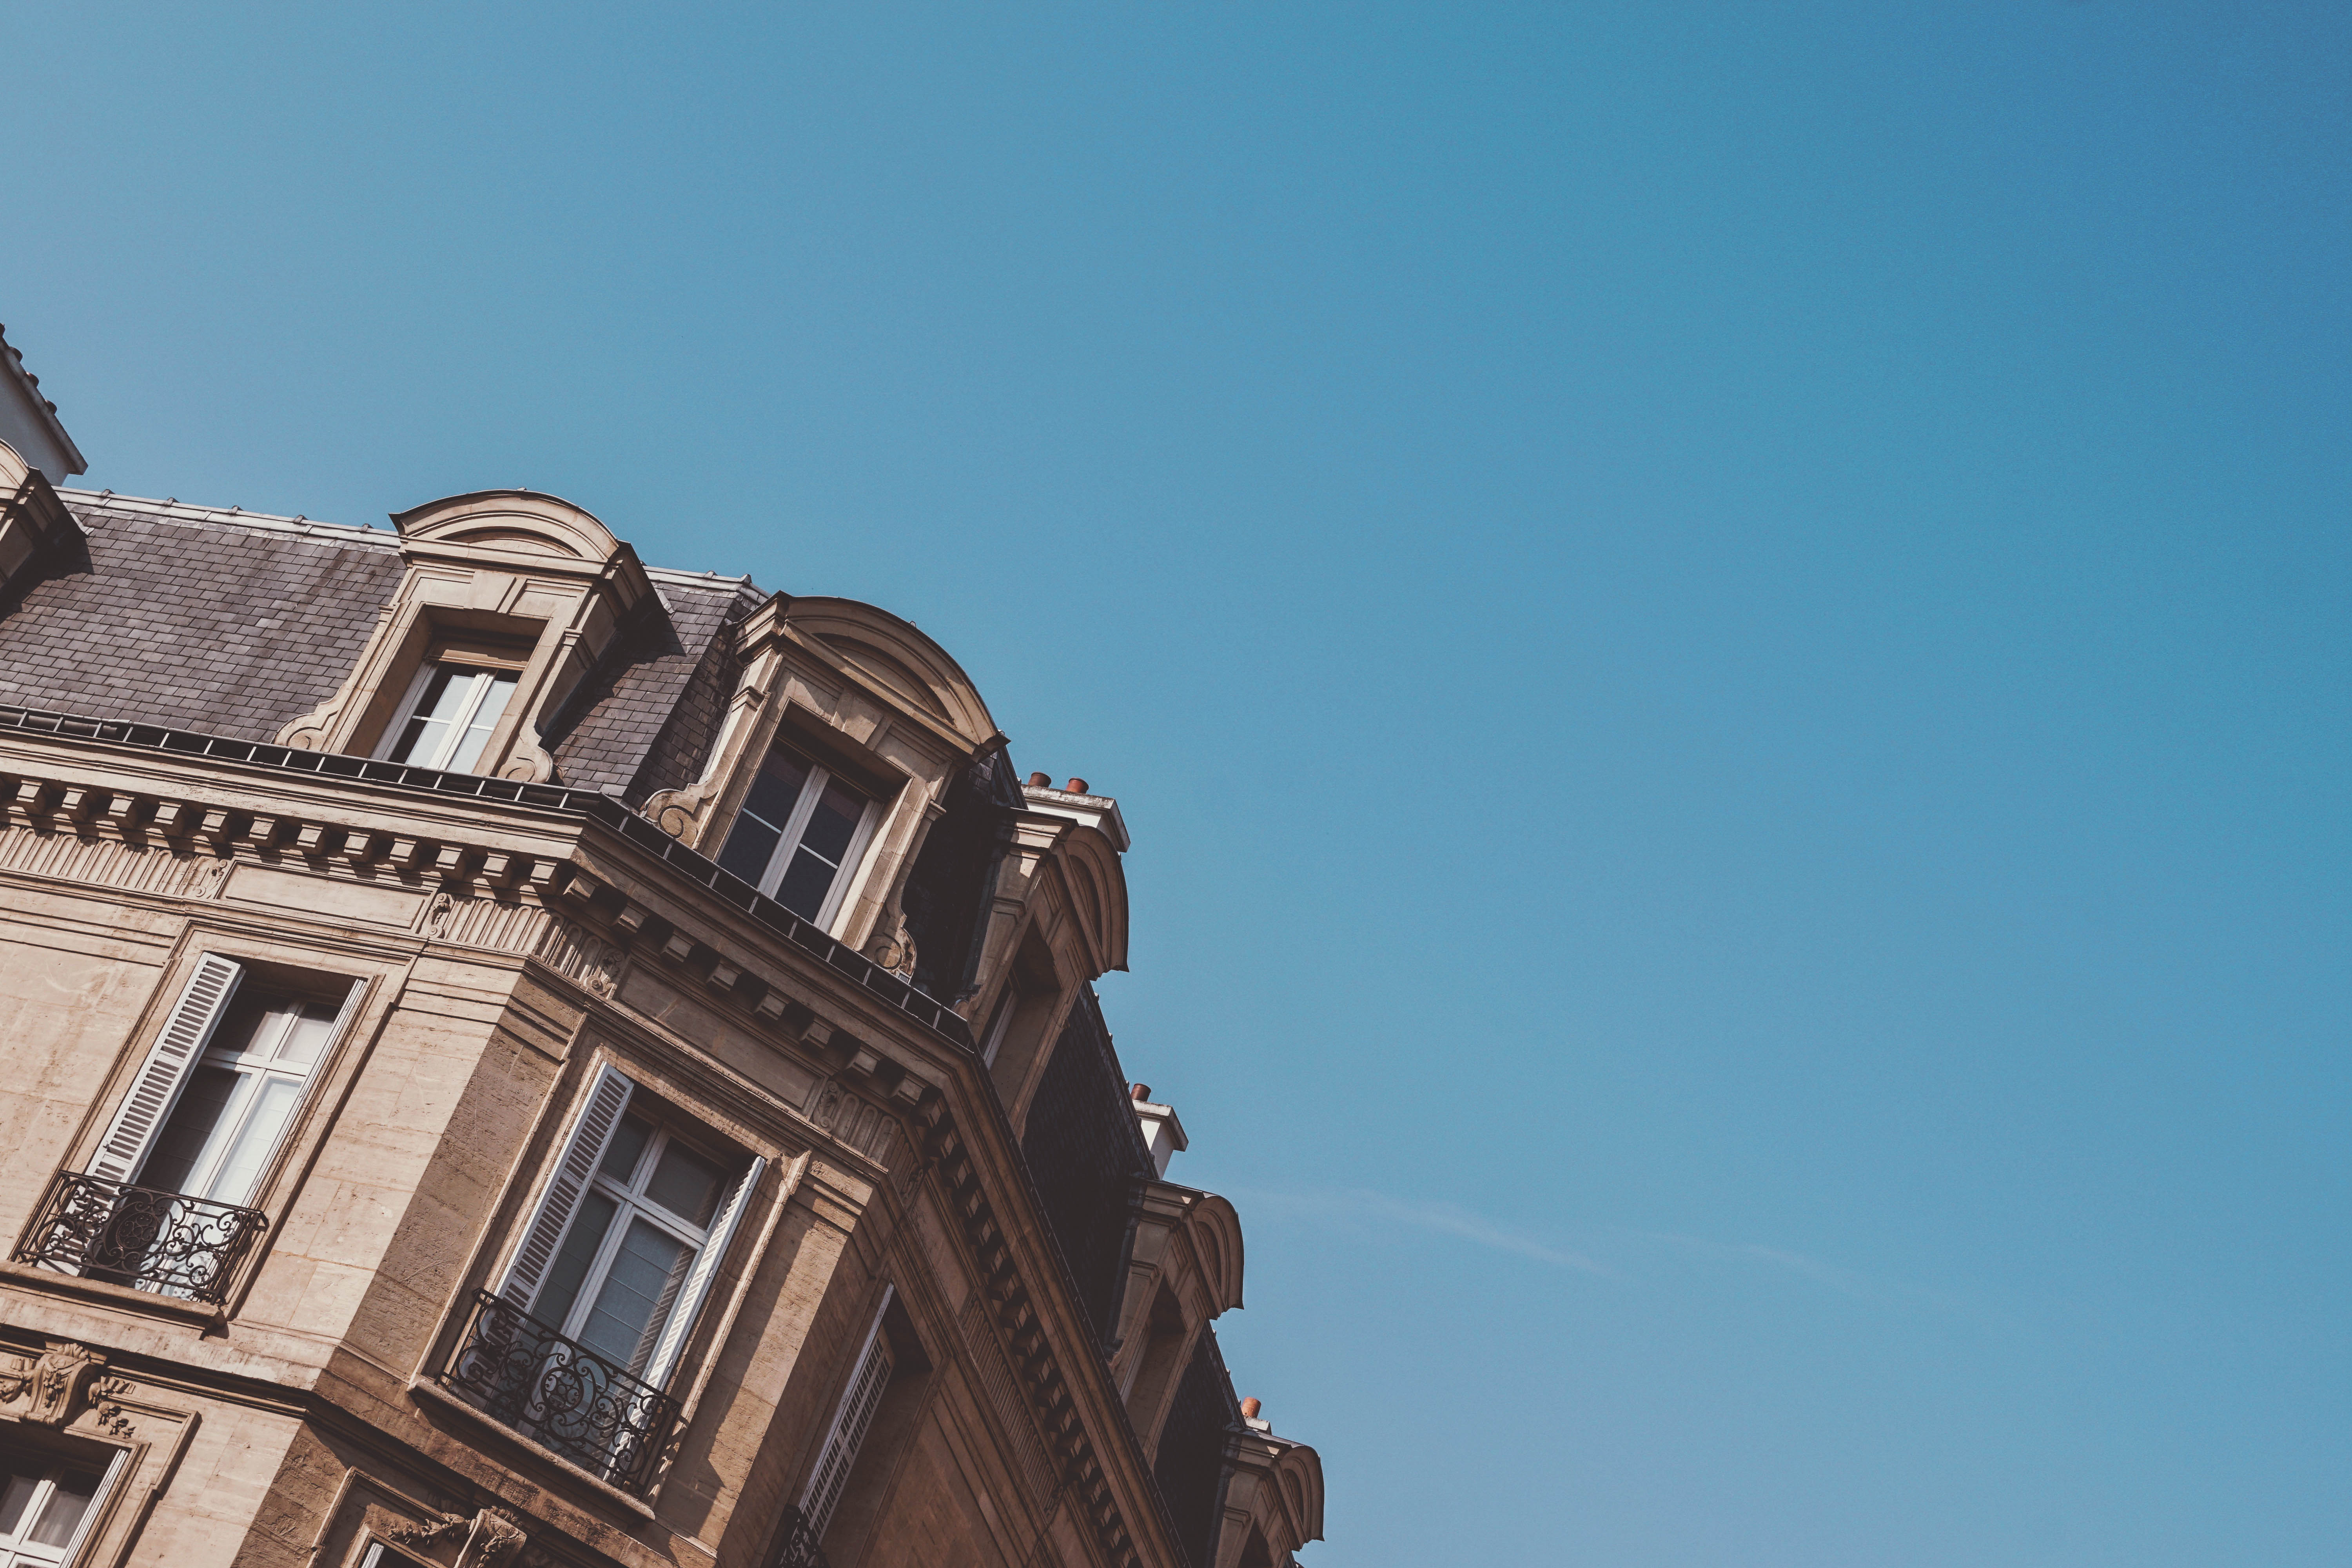
structure, sky, window, building, skyscraper, tower, landmark, facade, blue, corner